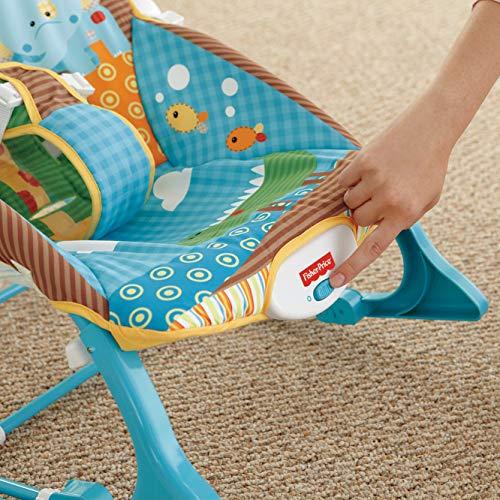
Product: Fisher-Price Infant-to-Toddler Rocker, Jungle Fun
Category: Baby Products | Activity & Entertainment | Bouncers, Jumpers & Swings | Bouncers
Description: Stationary baby seat and rocker for use from infant to toddler up to 40 lb/18 kg.
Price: $39.99